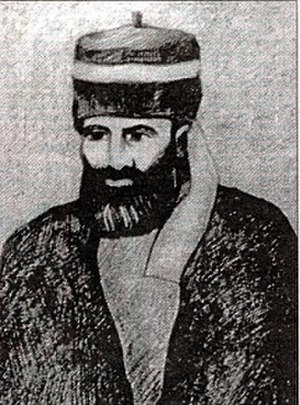
Tjetjenere / Kultur
Kunta-haji, en tjetjensk muslimsk mystiker og ideolog, også kaldet «Tsjetsjenias Mahatma Gandhi»
Tjetjenerne udgør den største indfødte etniske gruppe i Nordkaukasus. Tjetjenerne kalder sig for Nochtji, hvilket kommer fra navnet på en af de større tjetjenske stammer, Noxçmexkaxoy, og dens hjemland. Størstedelen af det tjetjenske folk bor i den russiske delstat Tjetjenien, hvor de udgør majoriten, men de bor også i andre dele af Rusland, særligt i Dagestan og i Moskva. Godt en million tjetjenere bor i Tjetjenien, men pga. af de sidste års mange konflikter lever der store tjetjenske grupper i eksil, den såkaldte tjetjenske diaspora. Deres sprog, tjetjensk, tilhører de nordkaukasiske sprog og de fleste tjetjener er sunnimuslimer.